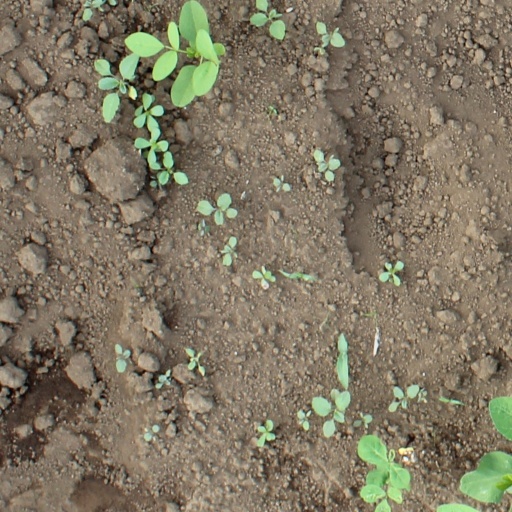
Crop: soybean